2017–18 KK Crvena zvezda season

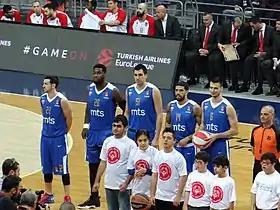
2017–18 roster

Crvena zvezda had canceled their participation at the Supercup, due to their previously scheduled Euroleague tournament (Crete Heraklion – 2nd International Basketball Tournament), which was held in the same period.